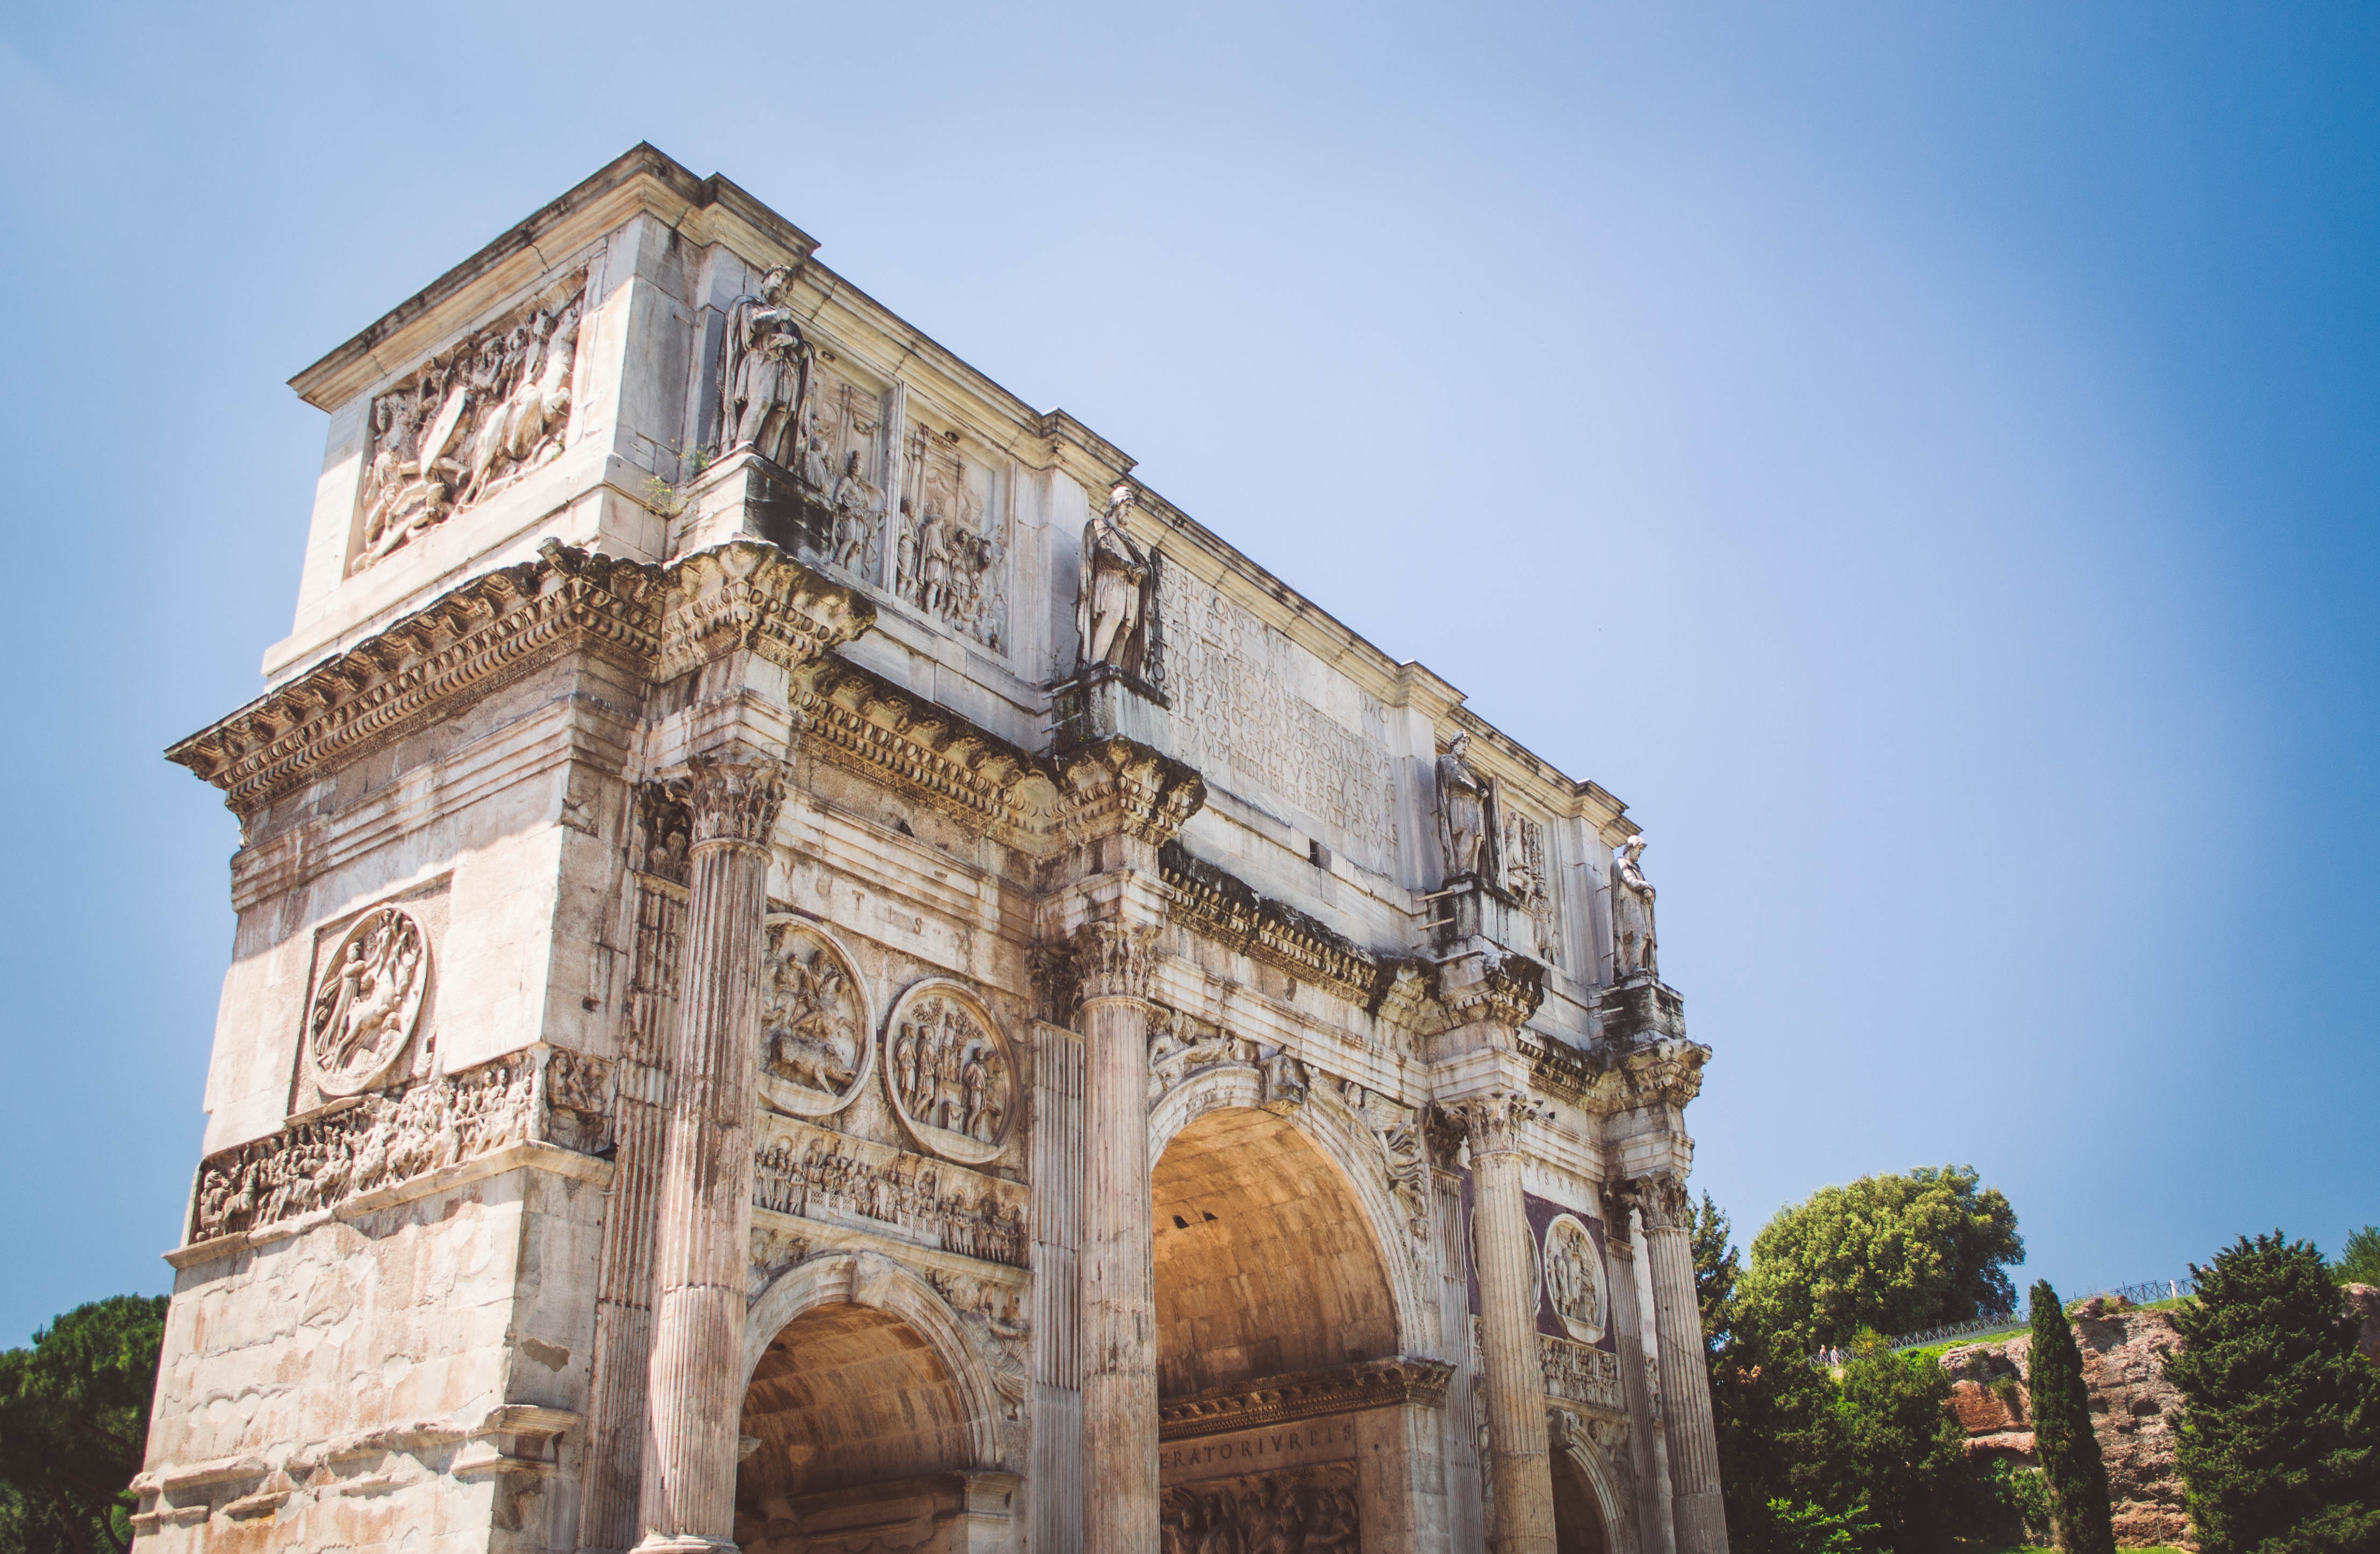
architecture, building, tower, landmark, italy, facade, church, cathedral, tourism, place of worship, colosseum, capital, rome, ruins, monastery, romans, arch of constantine, historic site, ancient history